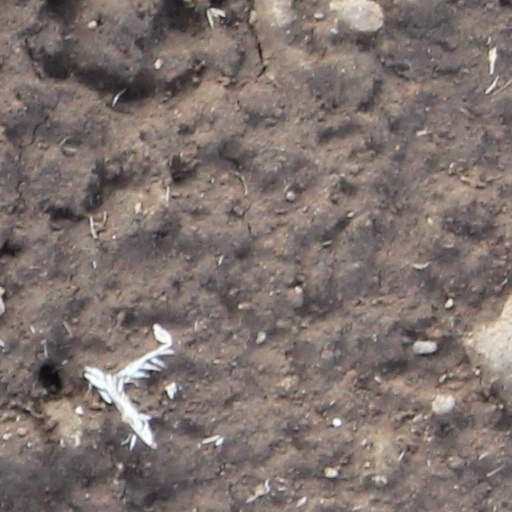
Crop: wheat